Camping Out (film)

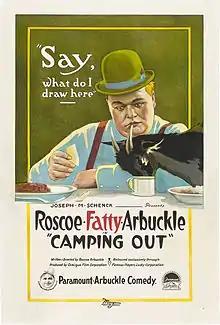
Film poster

Camping Out is a 1919 American short comedy film directed by and starring Fatty Arbuckle. The two-reel film was considered lost until recently. Most of the film has been reconstructed from reels found in the Nederlands Filmmuseum and Cineteca Nazionale storage vaults in Rome in 2002.